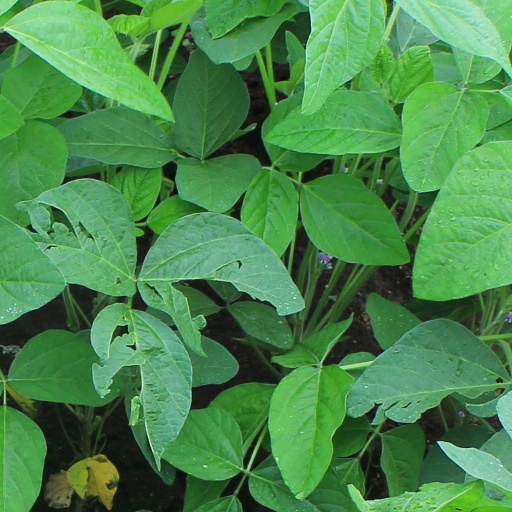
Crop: soybean